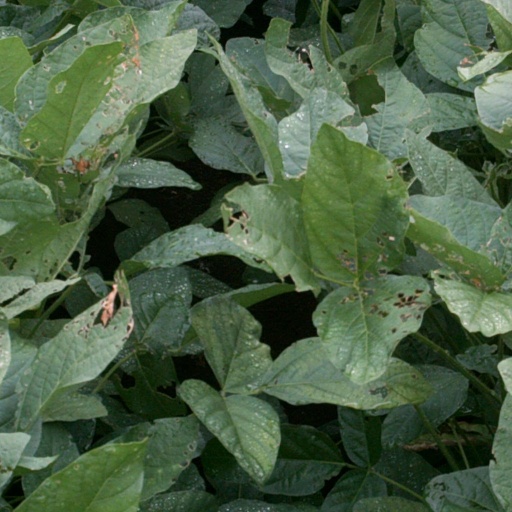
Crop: soybean